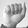
ASL letter: A